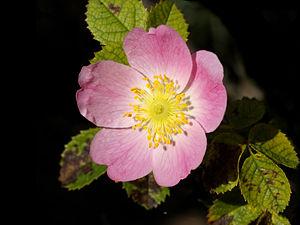
Fleur d'églantier commun à proximité de Zwarte Kies, Le Coq (Belgique)